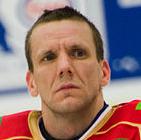
Age: 35